Tomb of Seti I

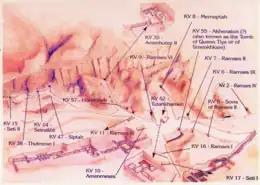
Map of Valley of The Kings showing the location of KV17.

Previously considered the longest tomb in the valley until the discovery of the Tomb of the Sons of Ramesses II, at 137.19 meters (450.10 feet), it contains well preserved reliefs in all but two of its seventeen chambers and side rooms.